Alvin Gentry

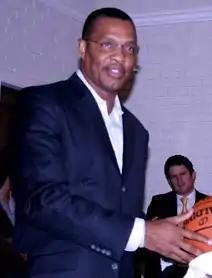
Gentry in 2009

Gentry later became an assistant coach for the Phoenix Suns for six years, serving under head coaches Mike D'Antoni and Terry Porter. When Porter was fired in his first season as head coach, Alvin Gentry took over on an interim basis.